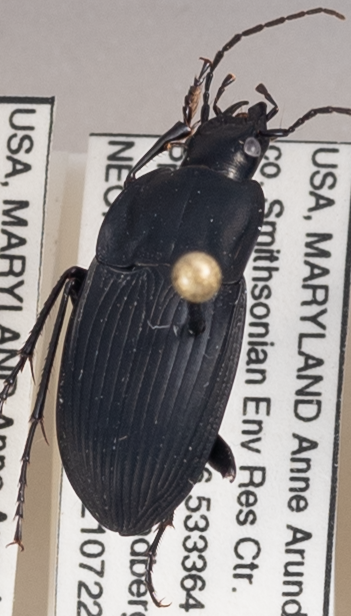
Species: Dicaelus furvus furvus
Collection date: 2021-07-22
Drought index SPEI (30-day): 0.234
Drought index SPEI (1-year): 2.09
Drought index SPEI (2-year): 1.45